1900 Galveston hurricane

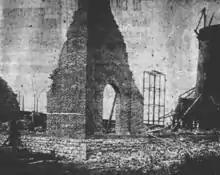
Image showing a building damaged so badly that only the corner remained standing

On September 4, the Weather Bureau's Galveston office began receiving warnings from the Bureau's central office in Washington, D.C. that a tropical disturbance had moved northward over Cuba. At the time, they discouraged the use of terms such as "hurricane" or "tornado" to avoid panicking residents in the path of any storm event. The Weather Bureau forecasters had no way of knowing the storm's trajectory, as Weather Bureau director Willis Luther Moore implemented a policy to block telegraph reports from Cuban meteorologists at the meteorological observatory of the Colegio de Belén in Havana – considered one of the most advanced meteorological institutions in the world at the time – due to tensions in the aftermath of the Spanish–American War. Moore also changed protocol to force local Weather Bureau offices to seek authorization from the central office before issuing storm warnings.